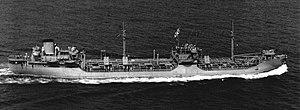
Les pétroliers T2 forment une série de pétroliers construits en grande quantité par les États-Unis lors de la Seconde Guerre mondiale. Il s'agissait des plus grands pétroliers militaires de l'époque. Près de 500 d'entre eux ont été construits entre 1940 et fin 1945.